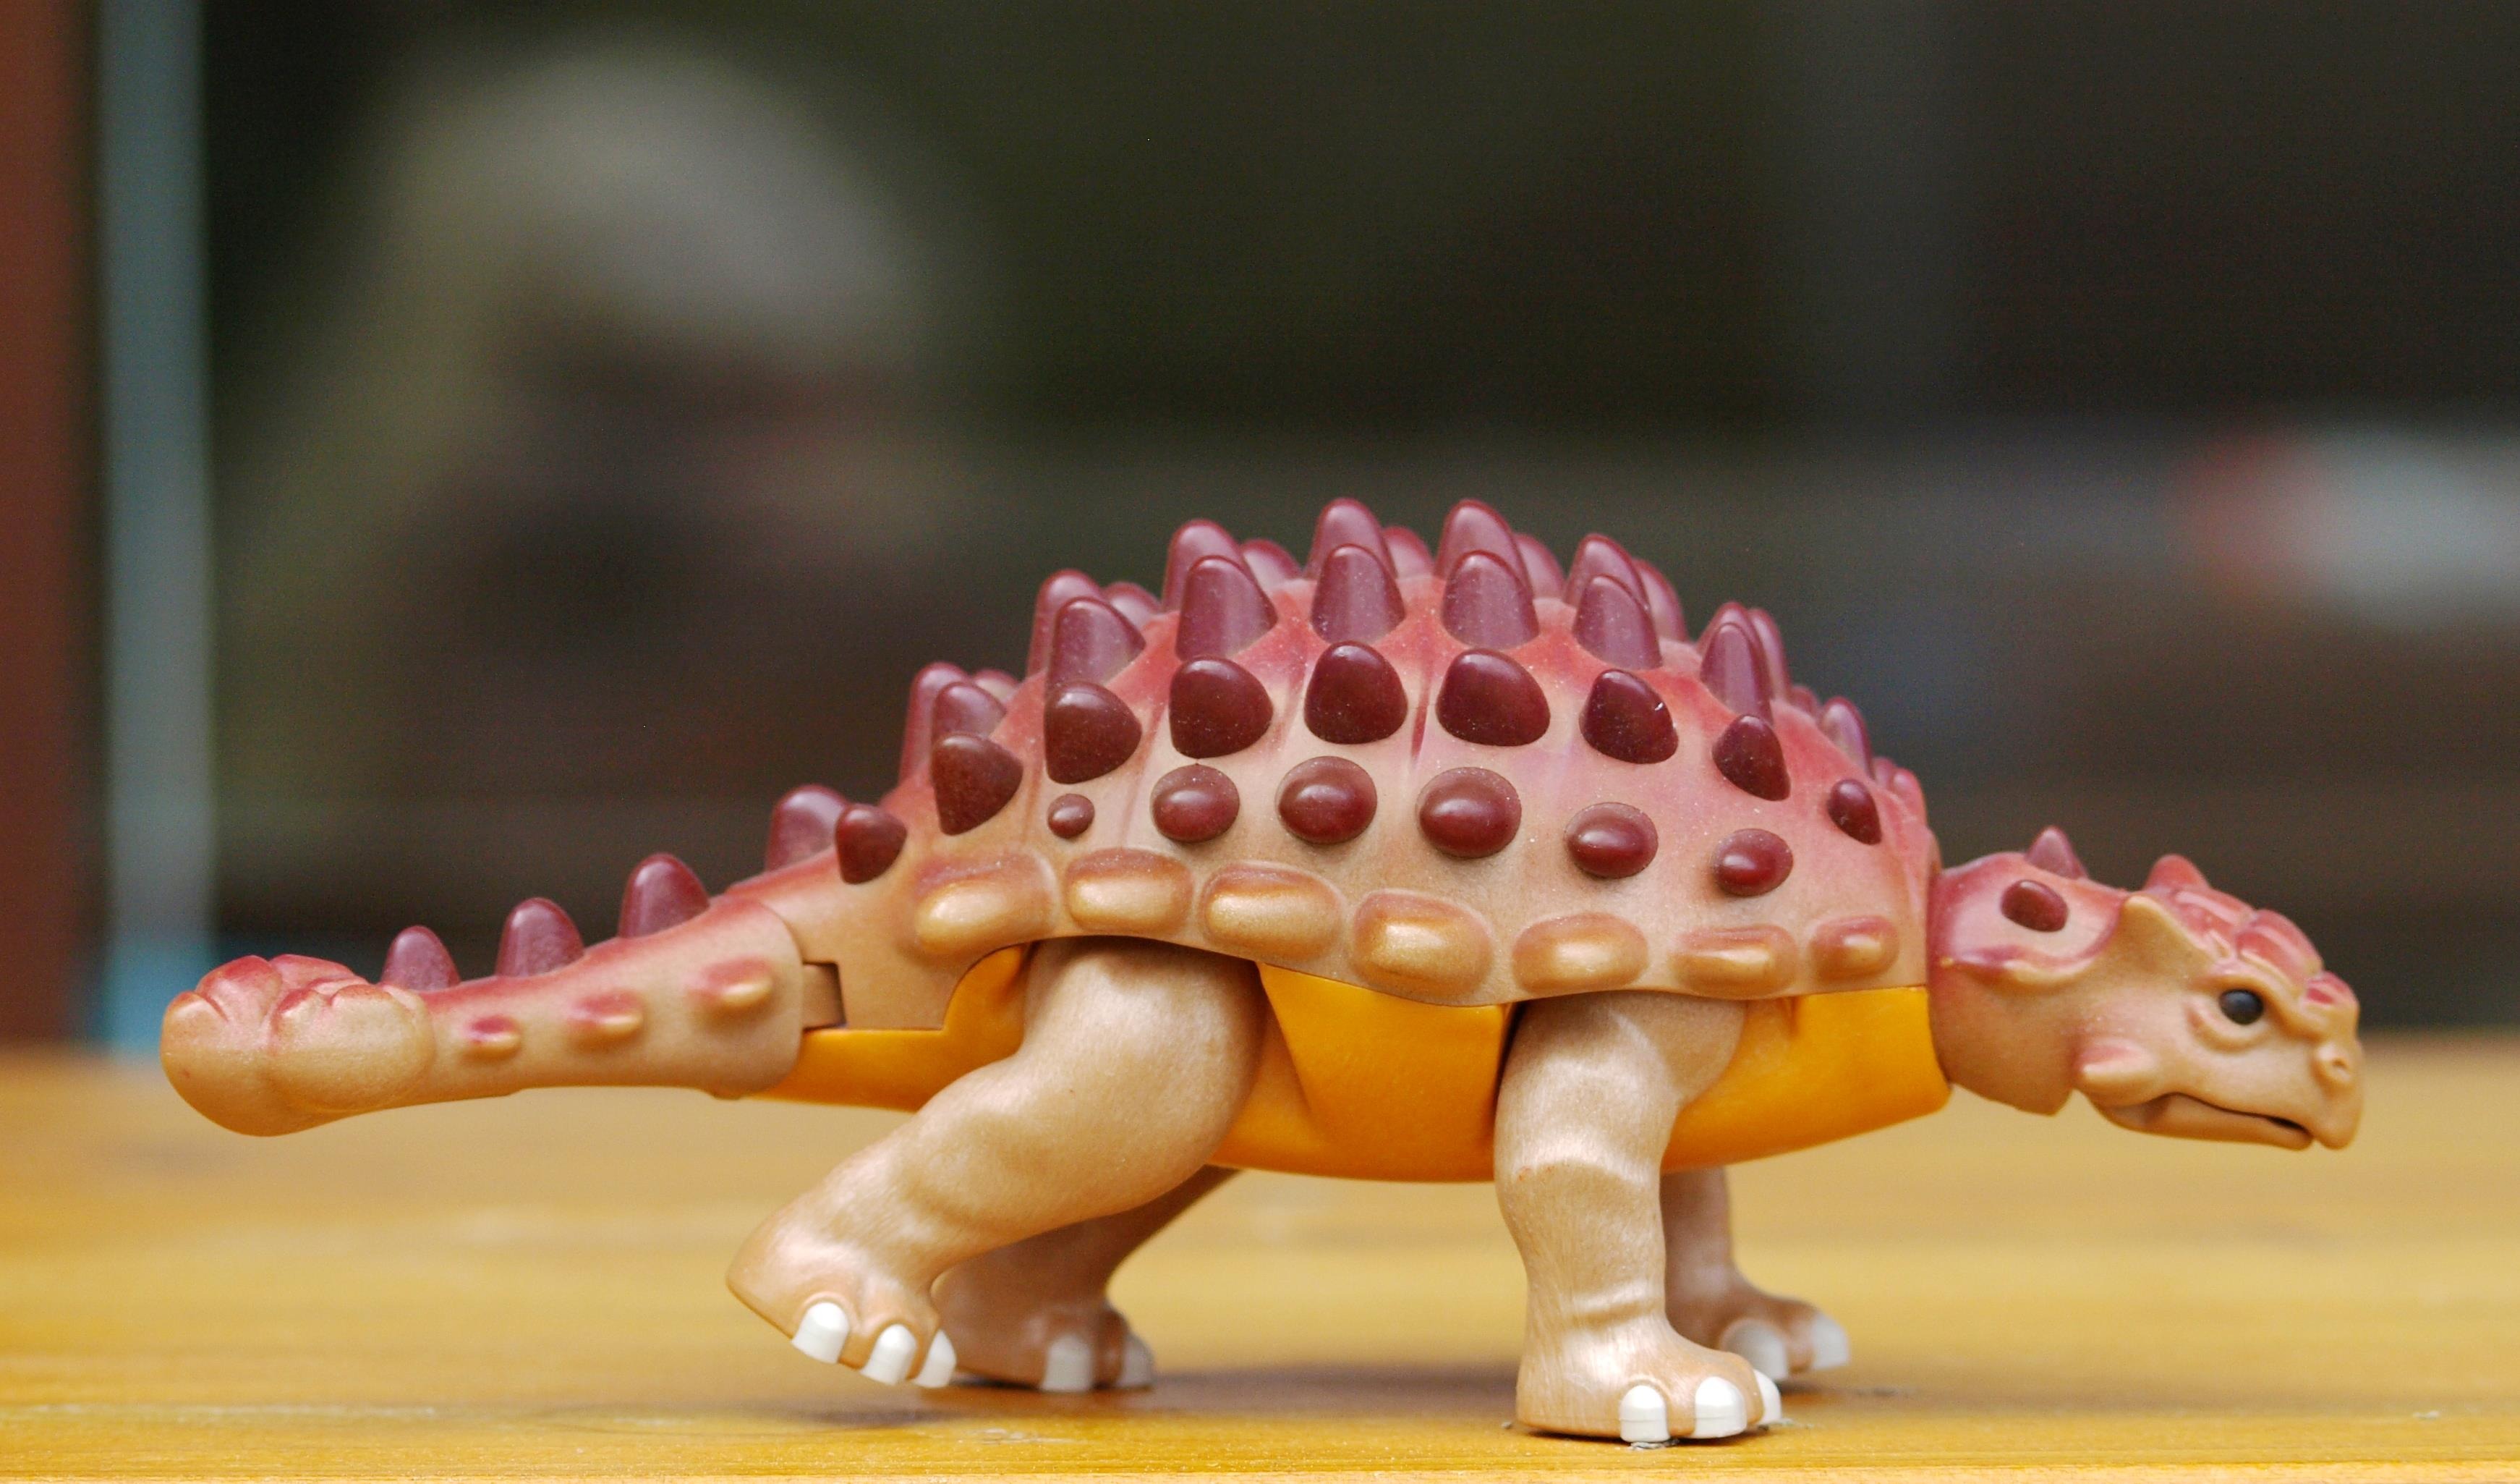
gecko, playmobil, children, toys, replica, dinosaur, dino, velociraptor, ancylosaurus